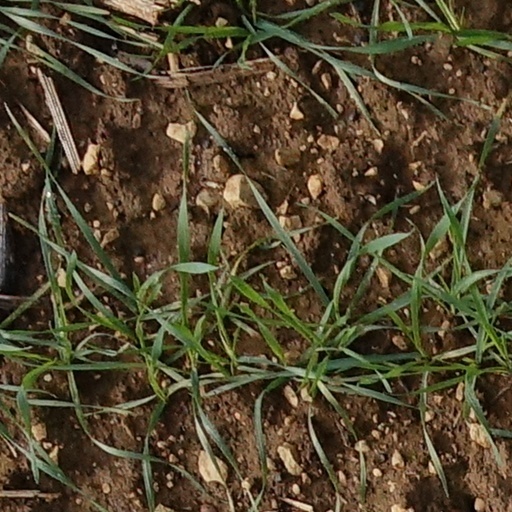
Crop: wheat